Pinus ponderosa

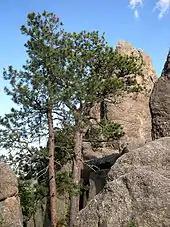
Subspecies "P. p, scopulorum", Custer State Park, South Dakota

The National Register of Big Trees lists a ponderosa pine that is tall and in circumference. In January 2011, a Pacific ponderosa pine in the Rogue River–Siskiyou National Forest in Oregon was measured with a laser to be high. The measurement was performed by Michael Taylor and Mario Vaden, a professional arborist from Oregon. The tree was climbed on October 13, 2011, by Ascending The Giants (a tree-climbing company in Portland, Oregon) and directly measured with tape-line at high. As of 2015, a "Pinus lambertiana" specimen was measured at , which surpassed the ponderosa pine previously considered the world's tallest pine tree.